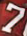
Number: 7